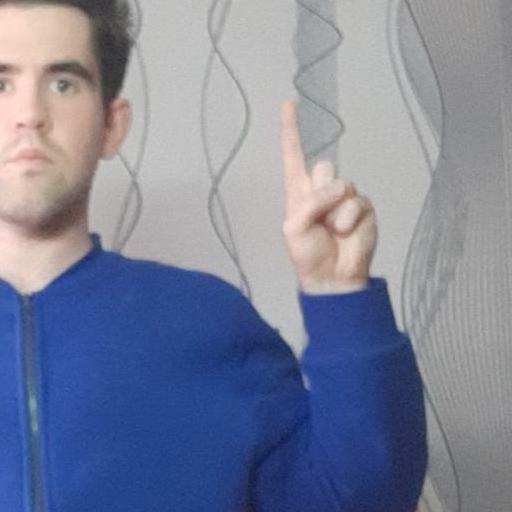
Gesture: one